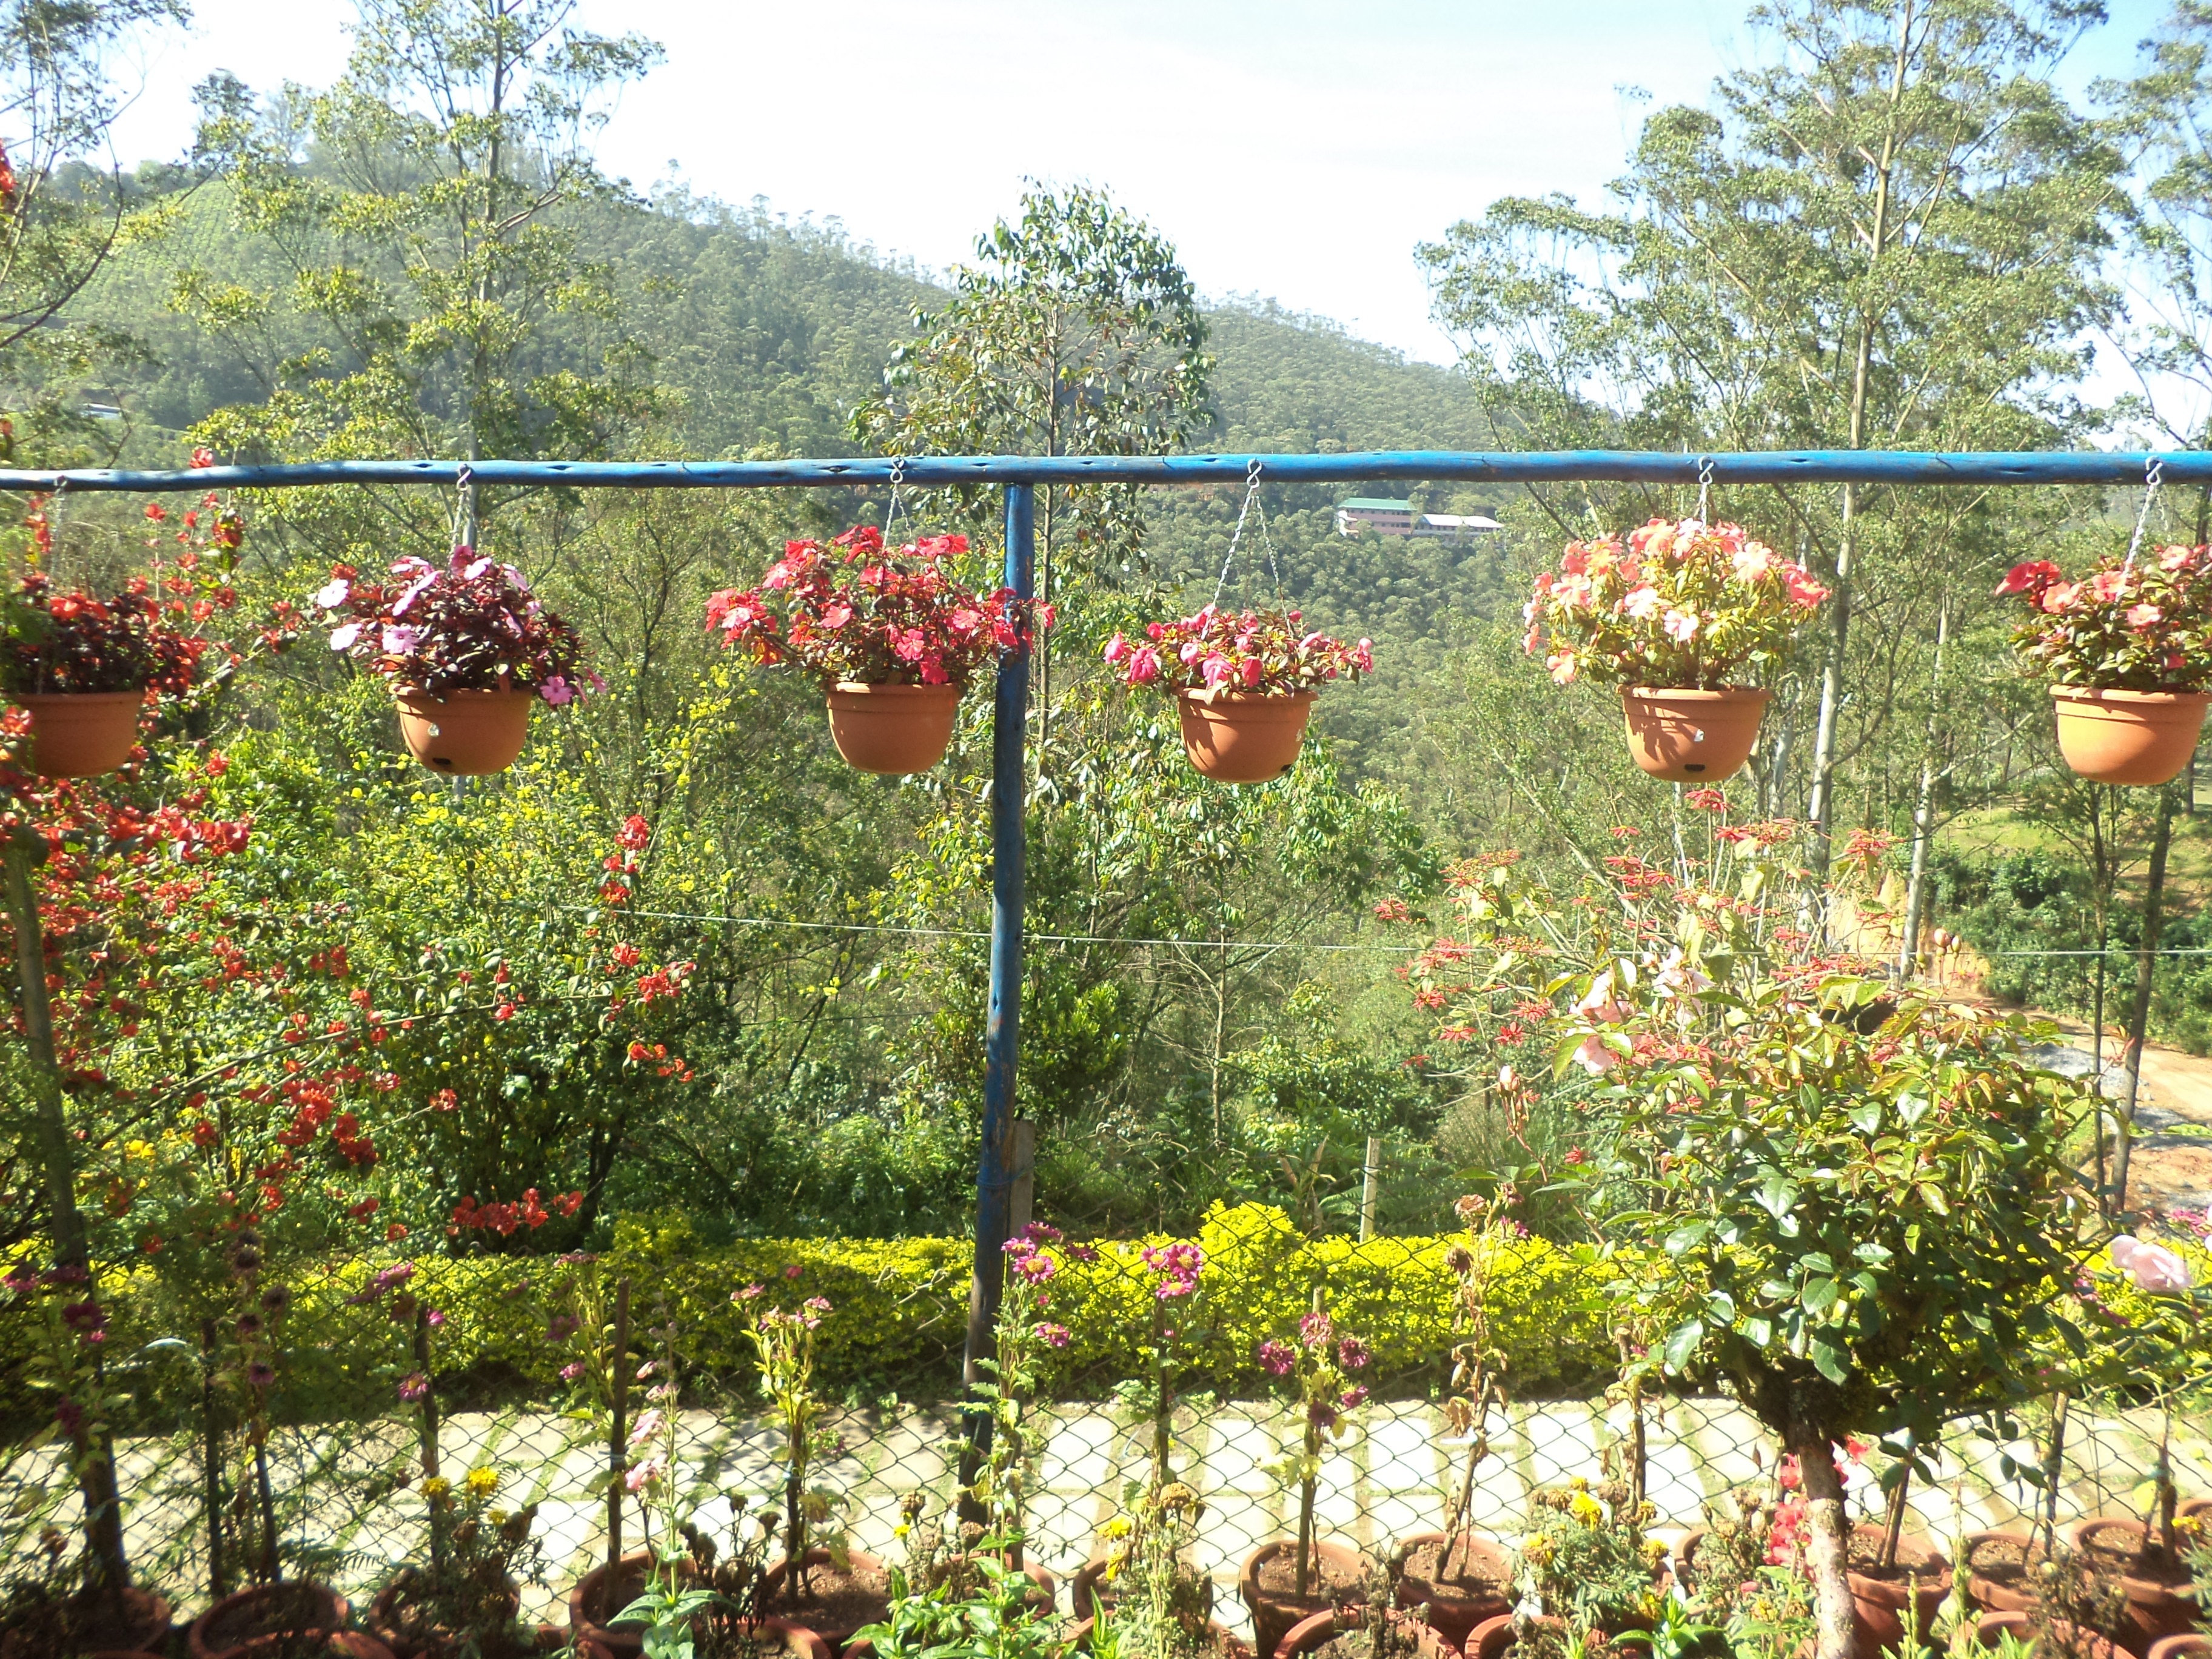
plant, farm, flower, produce, botany, garden, flora, shrub, botanical garden, yard, flowering plant, land plant, outdoor structure